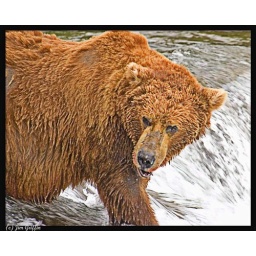
Territorial brown bear in Katmai National Park Alaska